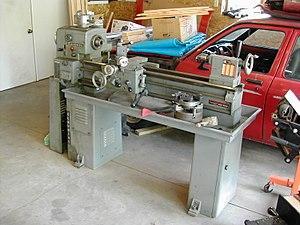
Tour peut faire référence à :